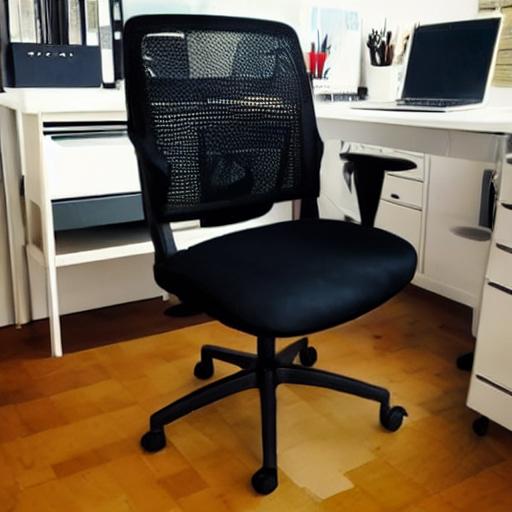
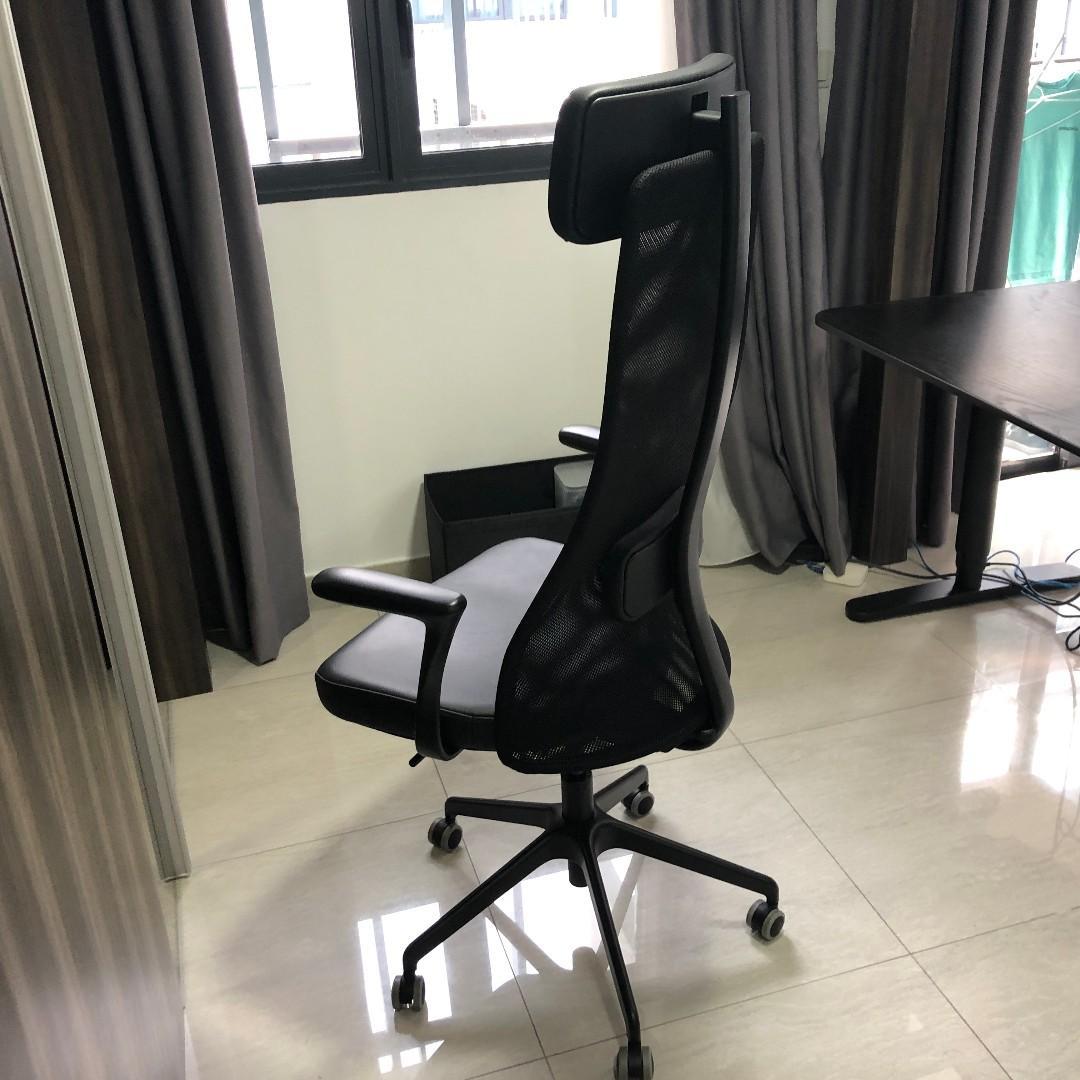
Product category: items_chair
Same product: no